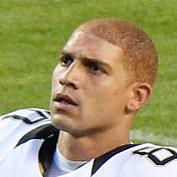
Age: 25